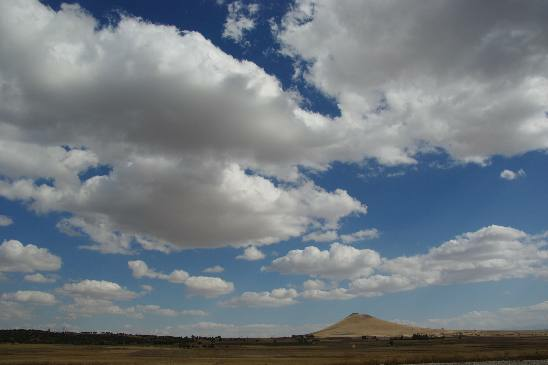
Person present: No